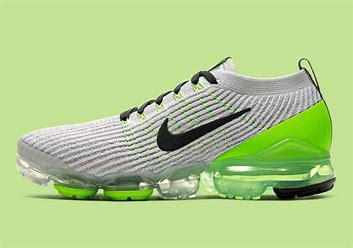
Brand: Nike
Model: Air Vapormax Flyknit 3